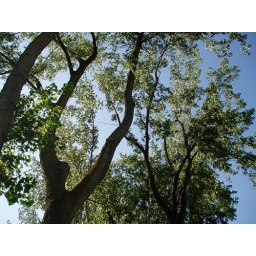
tree by the water